List of Buso Renkin episodes

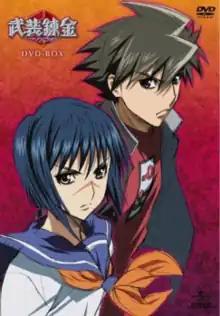
The cover of the DVD Box set containing all twenty-six episodes of "Buso Renkin" released by Geneon Universal Entertainment on November 26, 2009, in Japan

The anime series "Buso Renkin" is based on the manga series of the same name written by Nobuhiro Watsuki. The series is directed by Takao Kato and produced by Xebec. The episodes follow Kazuki Muto who becomes an Alchemic warrior in the battle against Alchemic monsters known as Homunculi.